Verona Arena

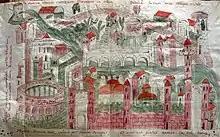
Raterian Iconography, the oldest depiction of Verona, prominently featuring the amphitheatre still in excellent condition.

Much of the amphitheatre’s history in antiquity remains obscure, though some insights can be gleaned from events involving Roman Verona. The city played a role in the war between Vitellius and Vespasian, with the latter selecting Verona as a stronghold due to its surrounding open fields, ideal for deploying cavalry. However, the city walls had become inadequate, partly because the amphitheatre stood just outside them. To address this, Vespasian ordered the construction of a rampart and the excavation of the Adigetto, a long moat south of the city center that remained in use into the Middle Ages. This project confirms that by 69 AD, the amphitheatre was already built.